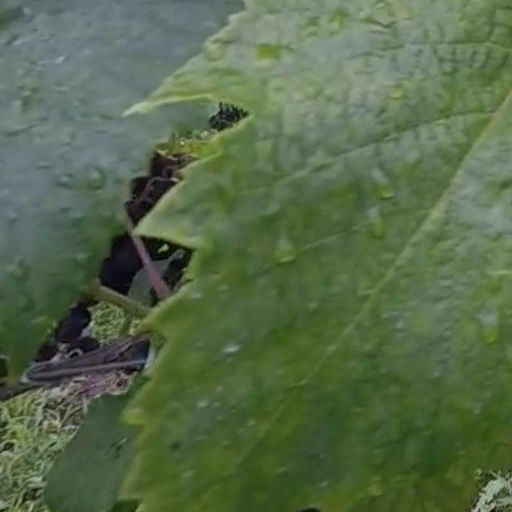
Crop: grape